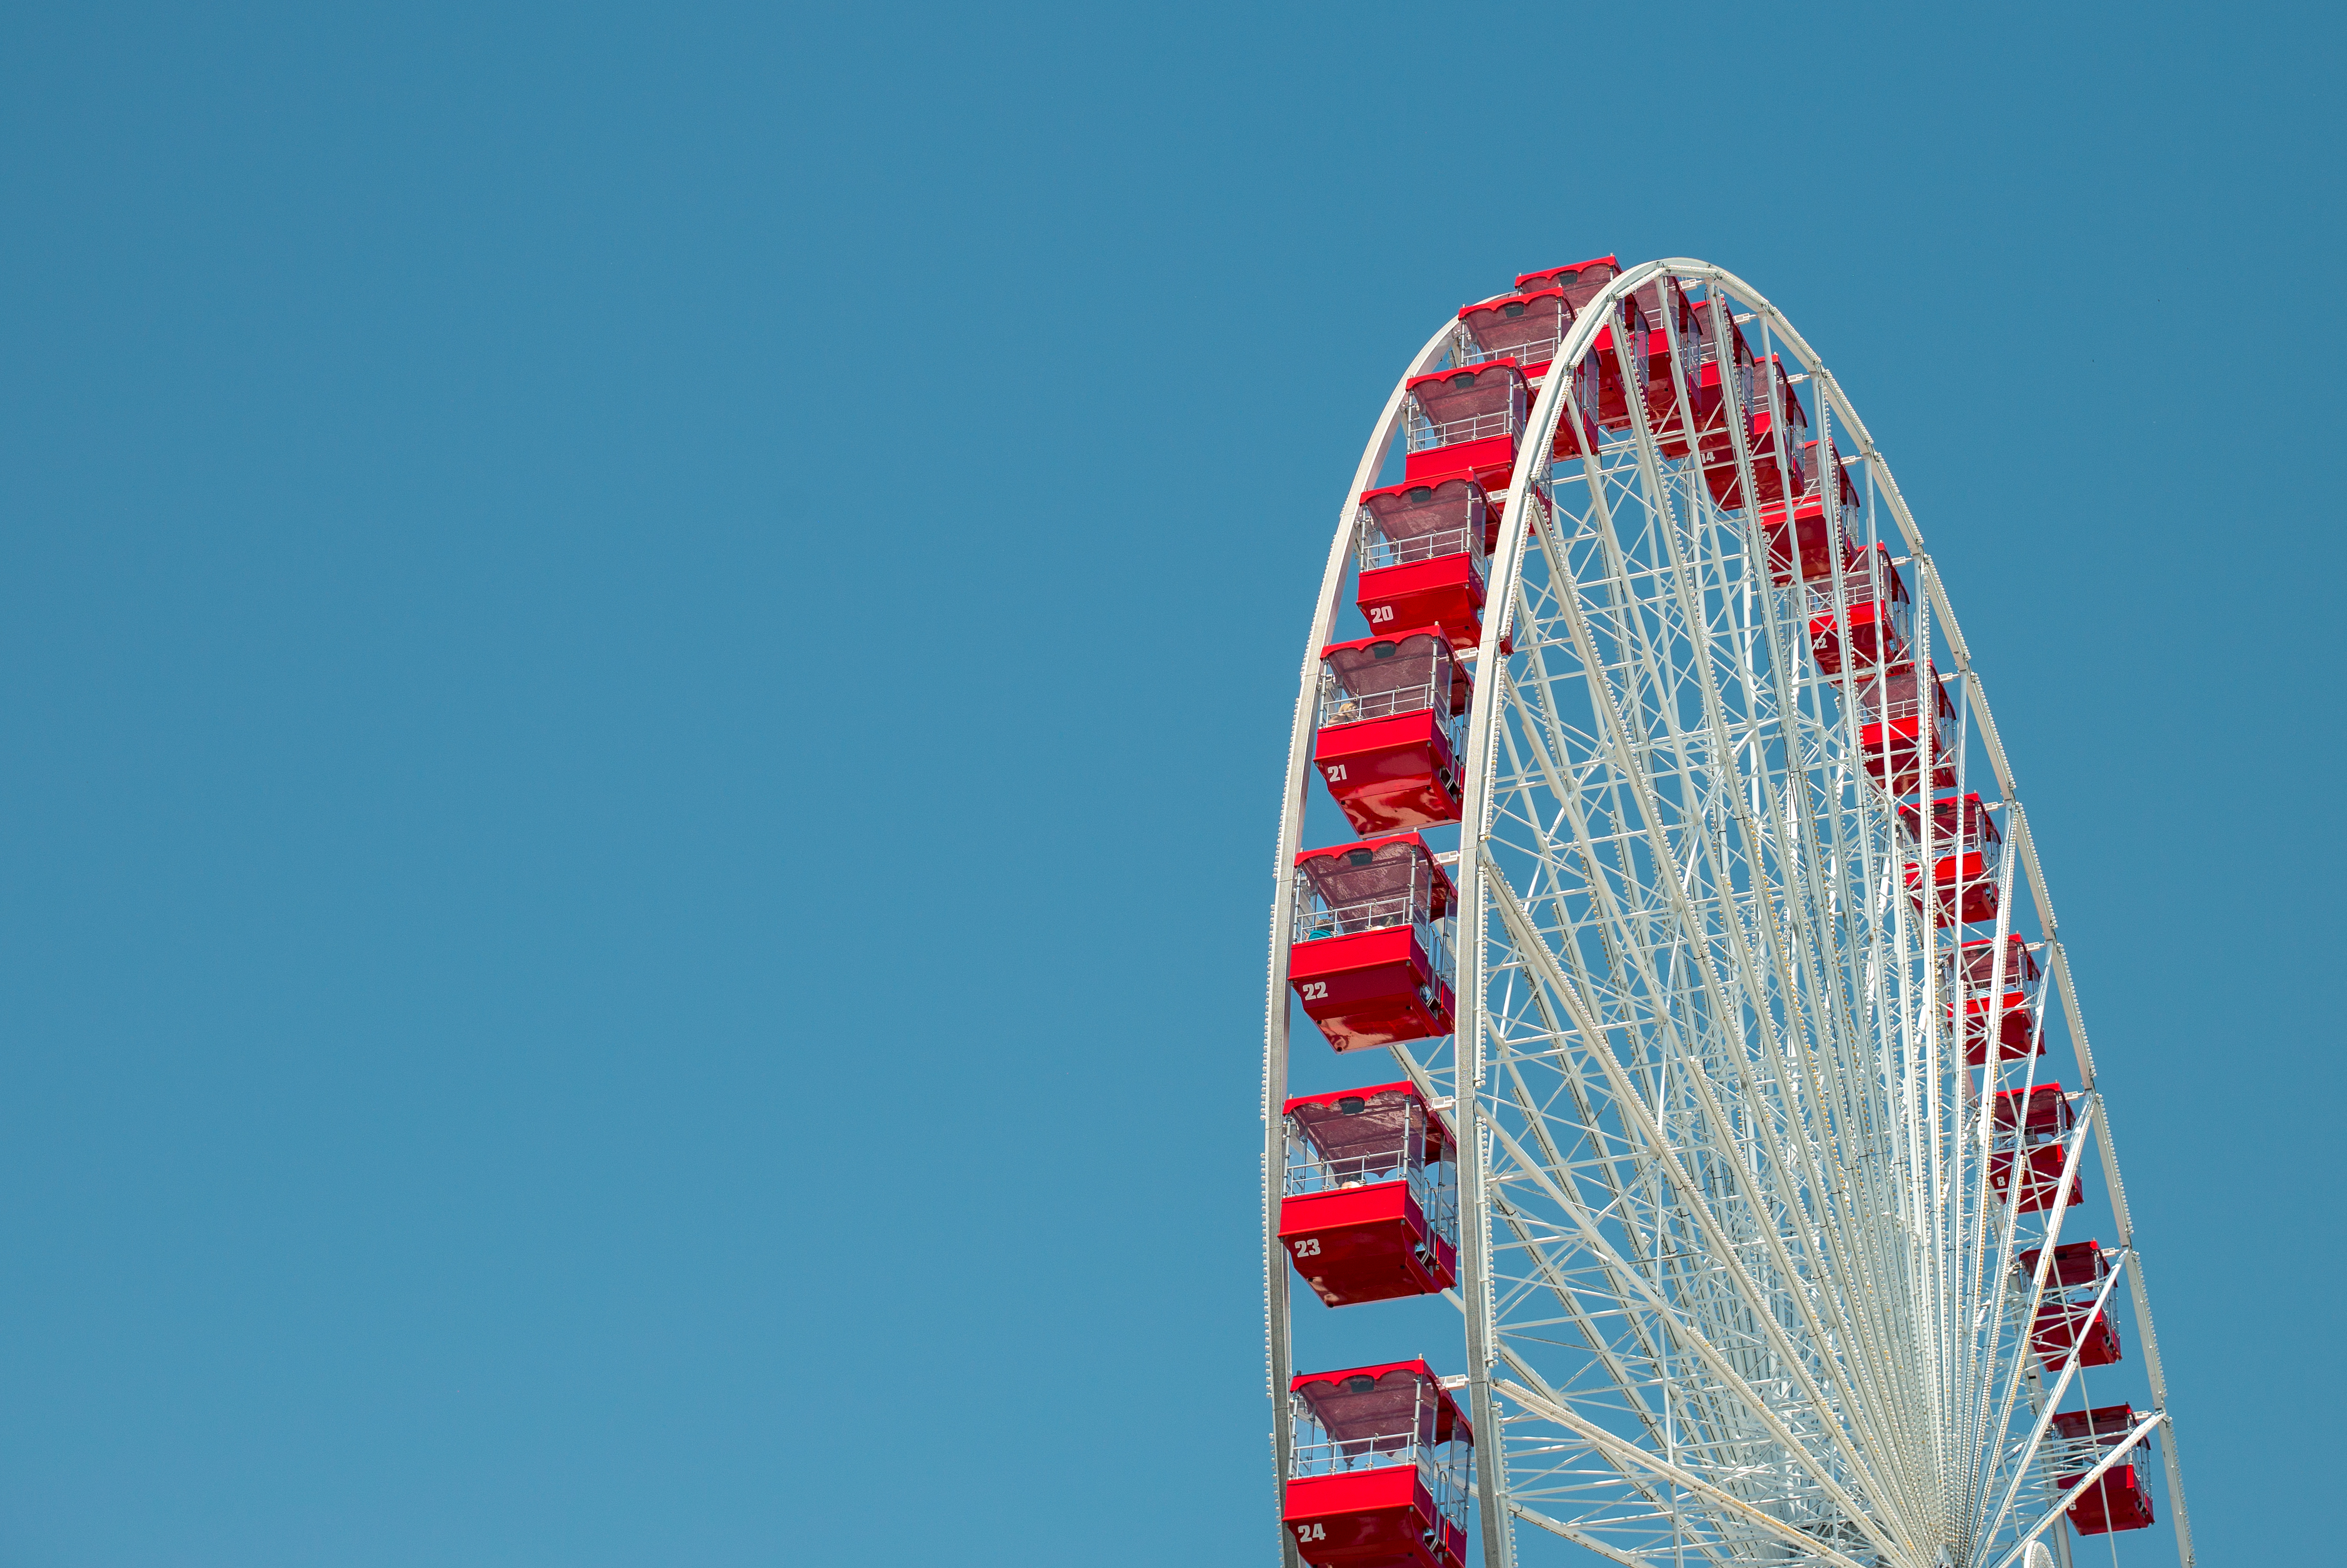
sky, white, wheel, pier, summer, travel, recreation, red, ferris wheel, amusement park, park, usa, chicago, ride, blue, roller coaster, m, illinois, minimalism, 50, tourist attraction, ferris, navy, leica, 240, summilux, amusement ride, outdoor recreation, atmosphere of earth